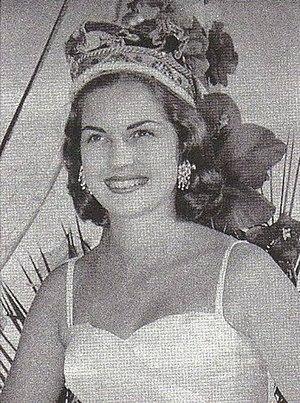
Penelope Anne Coelen, née le 15 avril 1940 à Durban, a été élue Miss Afrique du Sud 1958, puis Miss Monde 1958.
Miss Monde est un concours de beauté international qui élit chaque année une jeune femme Miss Monde. Il a été créé en 1951 au Royaume-Uni par Eric Morley. Depuis sa mort en 2000, sa veuve, Julia Morley, est présidente du comité Miss Monde. Ce concours fait partie, avec Miss Univers, Miss Terre et Miss International, des 4 plus grands concours de beauté internationaux.
Miss Afrique du Sud est un concours de beauté féminin destiné aux jeunes femmes habitantes et de nationalité sud-africaine, âgées de 18 à 27 ans. Il est tenu depuis 1956 pour désigner la représentante de l'Afrique du Sud, dont la lauréate présente principalement le pays aux concours internationaux Miss Univers et Miss Monde.